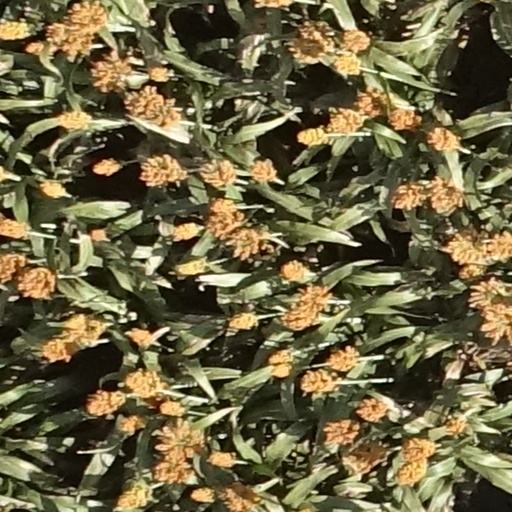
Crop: sorghum